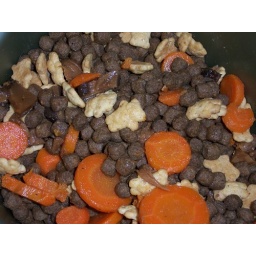
bear in dog food